Overland Limited (UP train)

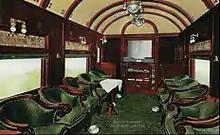
The buffet-library car 1913

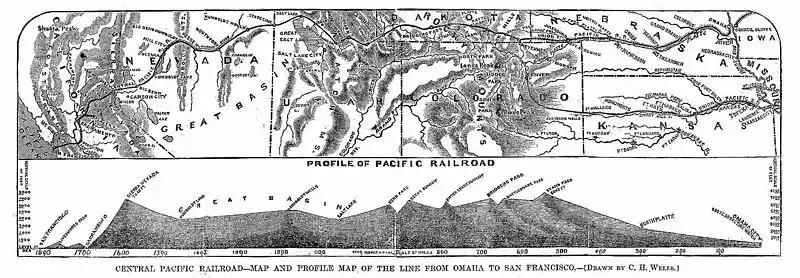
Original "Profile of the CPRR/UPRR ""Over-Land Route"" of the Pacific Railroad" (1867 engraving)

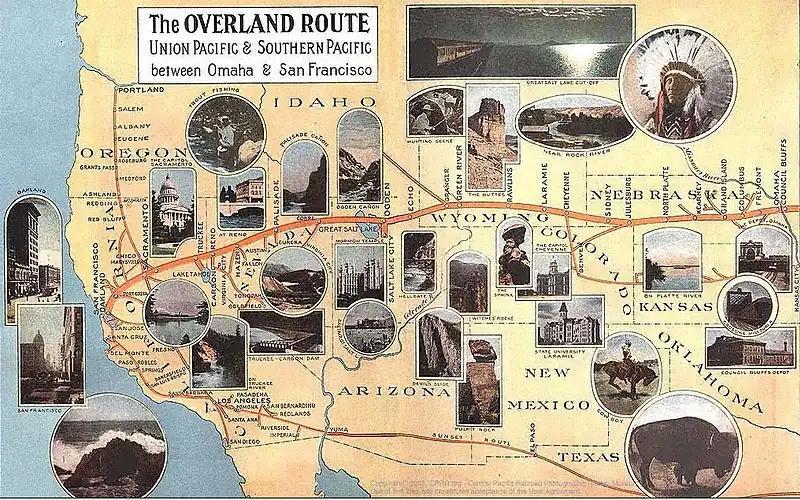
"The Overland Route to the Road of a Thousand Wonders: The Route of the Union Pacific & Southern Pacific from Omaha to San Francisco - A Journey of Eighteen Hundred Miles Where Once the Bison & the Indian Reigned"Union and Southern Pacific Railroad Passenger Departments, 1908.

With the Depression raging, the previously all-Pullman "Overland" began to carry chair cars in 1931, a service which lasted through much of the rest of that decade. In 1941–42 the Pullman-Standard Company built two groups (60 "6-6-4" and 18 "4-1-4") of streamlined light-weight sleeping cars for the UP (54), SP (13) and C&NW (11) and three groups totaling 70 similar style head-end and chair cars for the UP for use on all their trains servicing their "Overland Routes" to the west coast from Los Angeles to Seattle.